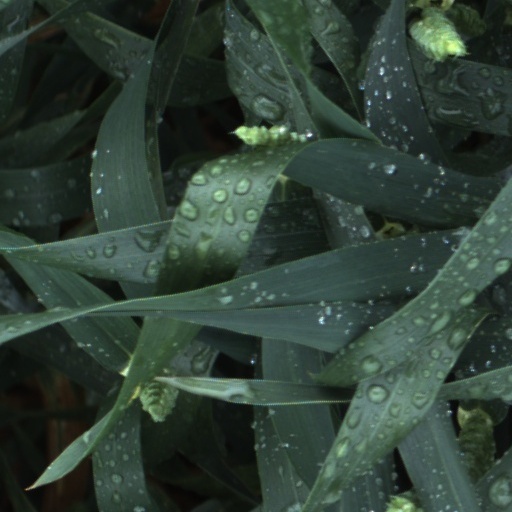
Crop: wheat